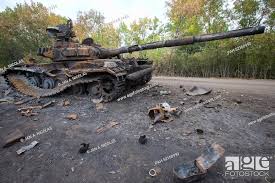
Label: Tank